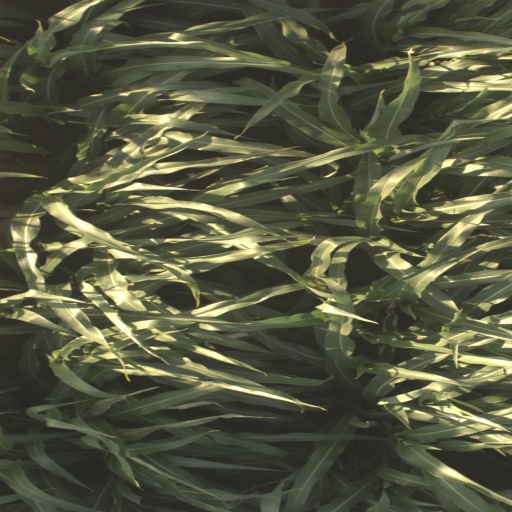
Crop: sorghum